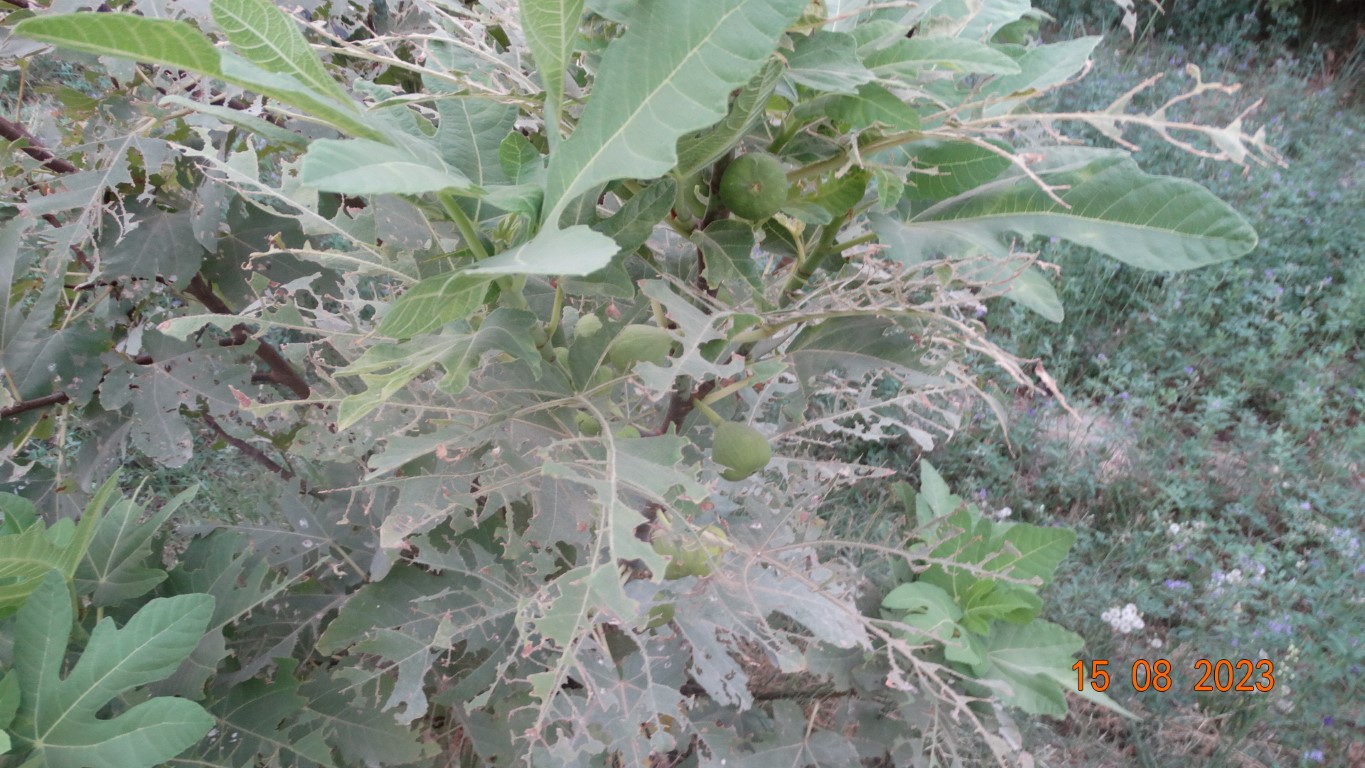
Label: infected